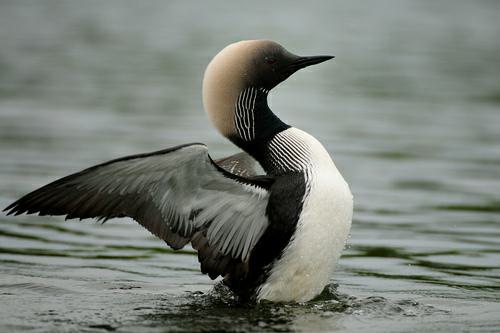
A photo of a pacific loon